Louis de Bonald

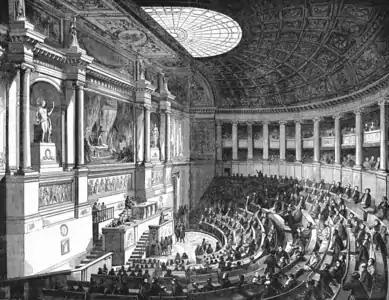
The French Chamber of Deputies, where de Bonald was a deputy from 1815 to 1823.

The Bourbon Restoration saw de Bonald's political fortunes increase. He was made a member of the Royal Council for Public Instruction, and in 1816 was appointed to the French Academy by Louis XVIII. From 1815 to 1823, de Bonald served as an elected deputy for Aveyron in the Chamber of Deputies. A member of the Ultra-royalist faction (also known as "Ultras"), his speeches were extremely conservative and he vigorously sought to undo the legislation passed in the wake of the Revolution. He opposed the Charter of 1814, seeing it as giving too many concessions to the revolutionaries and enfeebling the government. He sought strong protections for the traditional family and in 1815 successfully argued for the repeal of laws passed during the Revolution permitting divorce, which afterwards remained illegal in France until 1884.